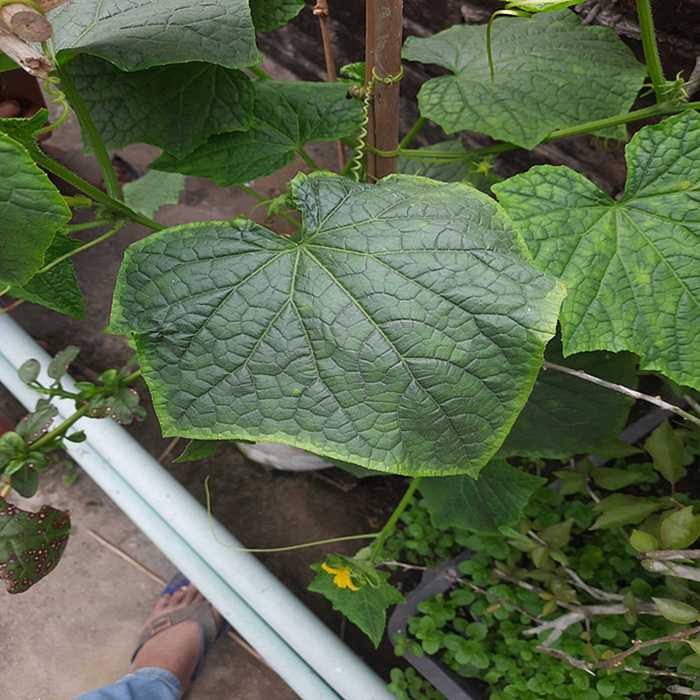
Plant: Cucumber
Label: Fresh leaf